Transport in Cornwall

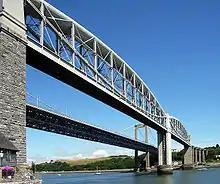
The Tamar Bridge (background) and Royal Albert Bridge (foreground) carry road and rail links into Cornwall

The evolution of transport in Cornwall has been shaped by the county's strong maritime, mining and industrial traditions and much of the transport infrastructure reflects this heritage.